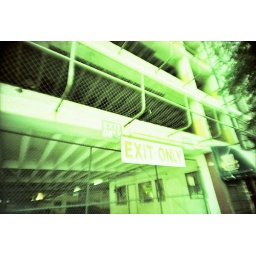
Parking garage seen while walking around downtown Atlanta; Lomo LC-A+ with Fuji Provia 400, cross processed